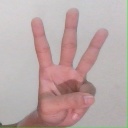
अक्षर: व